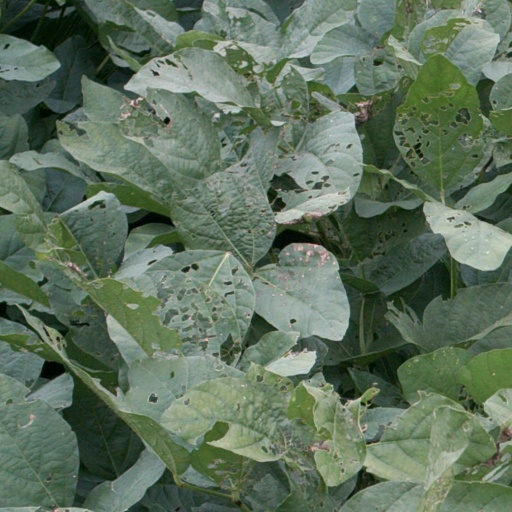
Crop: soybean